Michelino da Besozzo

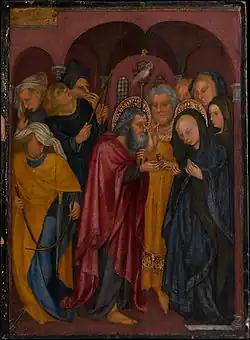

"St. Luke Painting the Virgin" is an illumination from a small Latin prayer book from 1420 which currently resides in the collection of the Morgan Library and Museum. This prayer book holds the majority of Michelino’s existing work, and its text, consisting of 47 prayers, was written in dark brown ink by a single scribe. The book, now bound with 19th century velvet with silver clasps, includes 22 full-page illuminations with floral borders; however, half of the original miniature illuminations are now missing. The illumination of "St. Luke Painting the Virgin" depicts St. Luke finishing painting a panel of the Virgin and Child, and is among the first Western representations of this scene. Later in the 15th century and throughout the remainder of the Italian Renaissance this subject became increasingly popular, for St. Luke was patron saint of painters and painters’ guilds. Throughout the 15th, 16th, and 17 centuries, artists continued to propagate saintly artistic creation by showing St. Luke painting the Madonna and Child. Michelino's version features St. Luke standing as he works on a gable-topped panel, while in Georgio Vasari's 1565 fresco of the scene that resides in the church of Santissima Annuciata, St. Luke paints a portrait of an other-worldly sitter, who is also captured in Vasari's painting.